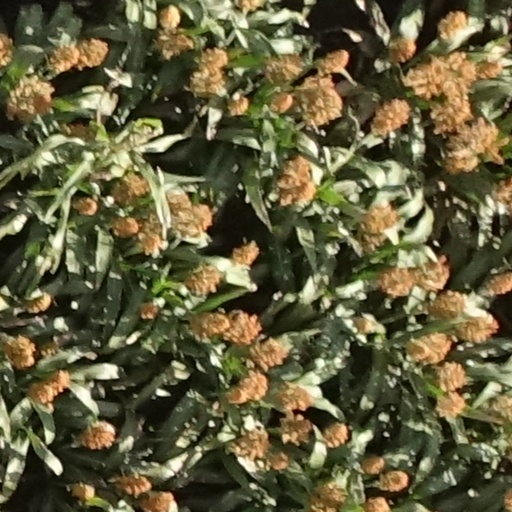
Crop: sorghum